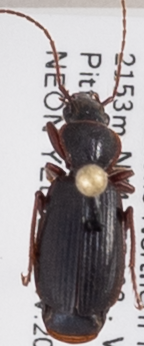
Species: Cymindis cribricollis
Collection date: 2019-07-10
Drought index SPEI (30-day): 0.47
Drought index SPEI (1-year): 0.2
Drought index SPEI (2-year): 1.28